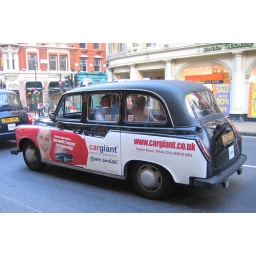
The old boy in the rear facing seat smiled for the camera!